Alexander Nevsky (actor)

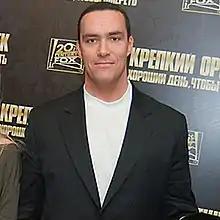
Nevsky in 2013

Alexander Alexandrovich Nevsky (born Alexander Kuritsyn; ; 17 July 1971) is a Russian American amateur bodybuilder, actor, writer, and producer. He is known for playing the role of Vlad Stepanov in "Moscow Heat". At the age of 25, he changed his surname from Kuritsyn to Nevsky.